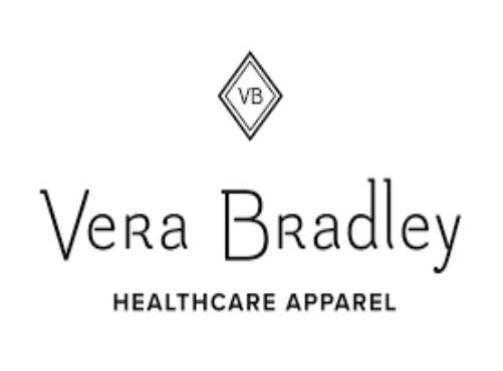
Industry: Clothes